Friedrich Naumann

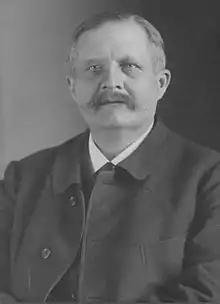

Friedrich Naumann (25 March 1860 – 24 August 1919) was a German liberal politician and Protestant parish pastor. In 1896, he founded the National-Social Association that sought to combine liberalism, nationalism and (non-Marxist) socialism with Protestant Christian values, proposing social reform to prevent class struggle. He led the party until its merger into the Free-minded Union in 1903. From 1907 to 1912 and again from 1913 to 1918, he was a member of the Reichstag of the German Empire.